Lichtstadt Feldkirch

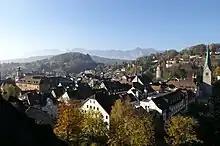
The old city centre of Feldkirch is the location of the light art festival Lichtstadt Feldkirch

Lichtstadt Feldkirch is a four-day biennial light show in the city of Feldkirch. In the nighttime, light installations are presented at ten different venues. Many of the projects are created for the respective location. The installations are free and barrier-free accessible."As a scene for light art, the urban space offers numerous unexplored possibilities to experience our present through architecture, light and technology, to break viewing habits or to illuminate the past. [...] Artistic development can be made possible and thus different thematic or technically innovative focal points can be set will." – Lichtstadt AssociationAsynchronous to the main events, the smaller "Spotlight" events have been taking place since 2020, each of which focuses on an artist or a group of artists.